Stanley Maude

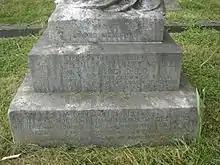
Memorial to Lieutenant-General Sir Stanley Maude at Brompton Cemetery, London.

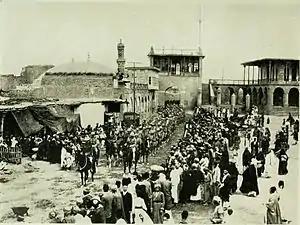
Lieutenant-General Sir Stanley Maude leads Indian troops into Baghdad, March 1917.

Further advances in Mesopotamia were ordered (18 September 1916) by politicians such as Curzon and Chamberlain and against the wishes of the Chief of the Imperial General Staff (CIGS) General "Wully" Robertson. Basil Liddell Hart later argued that Maude clearly "consciously or unconsciously" ignored his secret orders from Robertson not to attempt to take Baghdad. Robertson changed his mind when it seemed that the Russians might advance to Mosul, removing any Turkish threat to Mesopotamia, and authorised Maude to attack in December 1916.